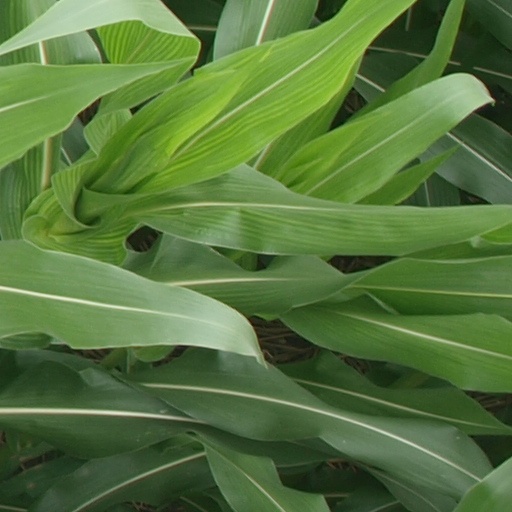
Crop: maize; corn